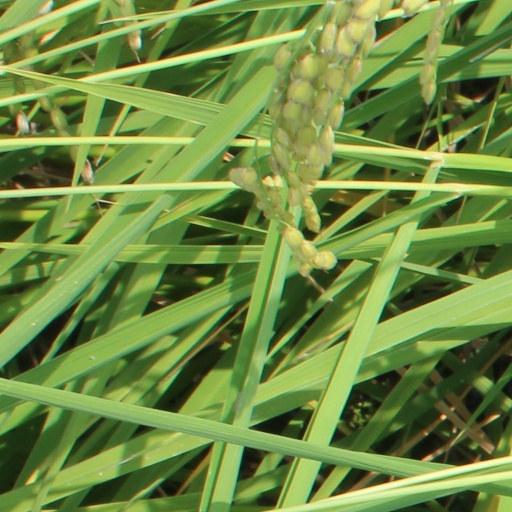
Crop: rice